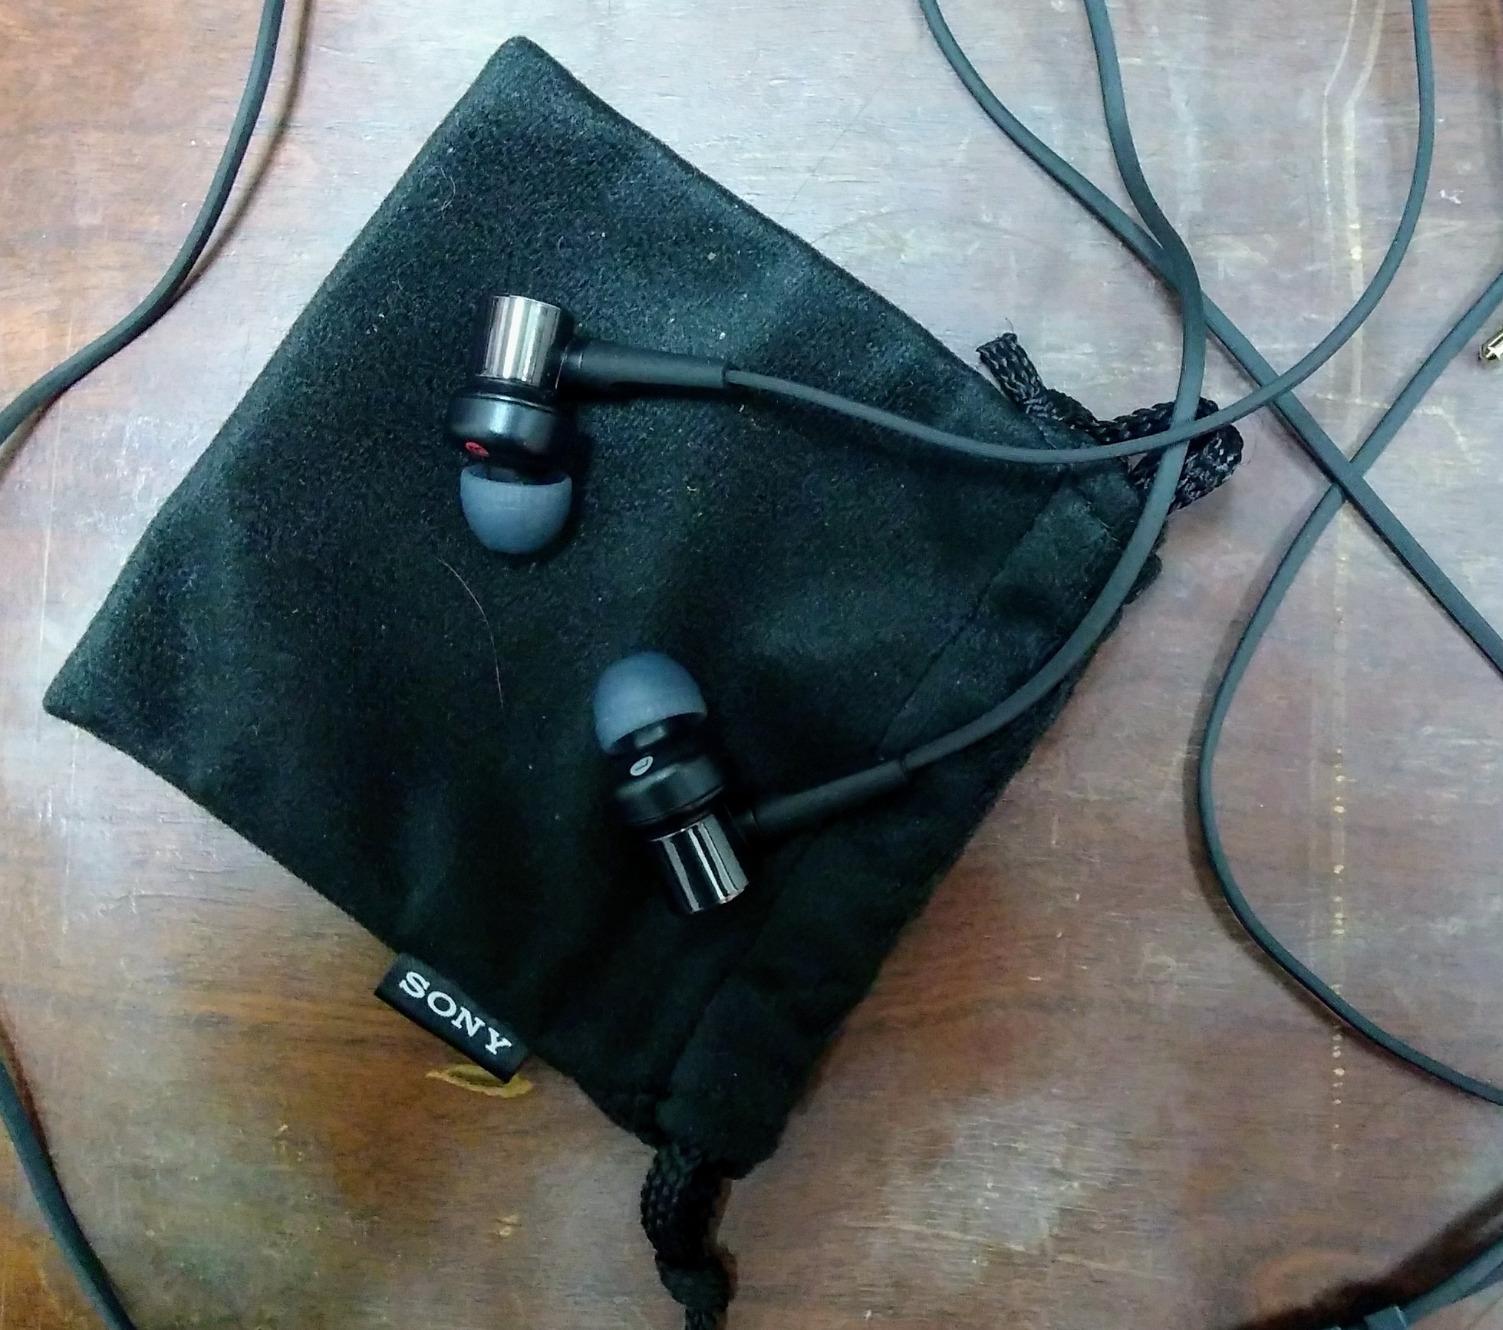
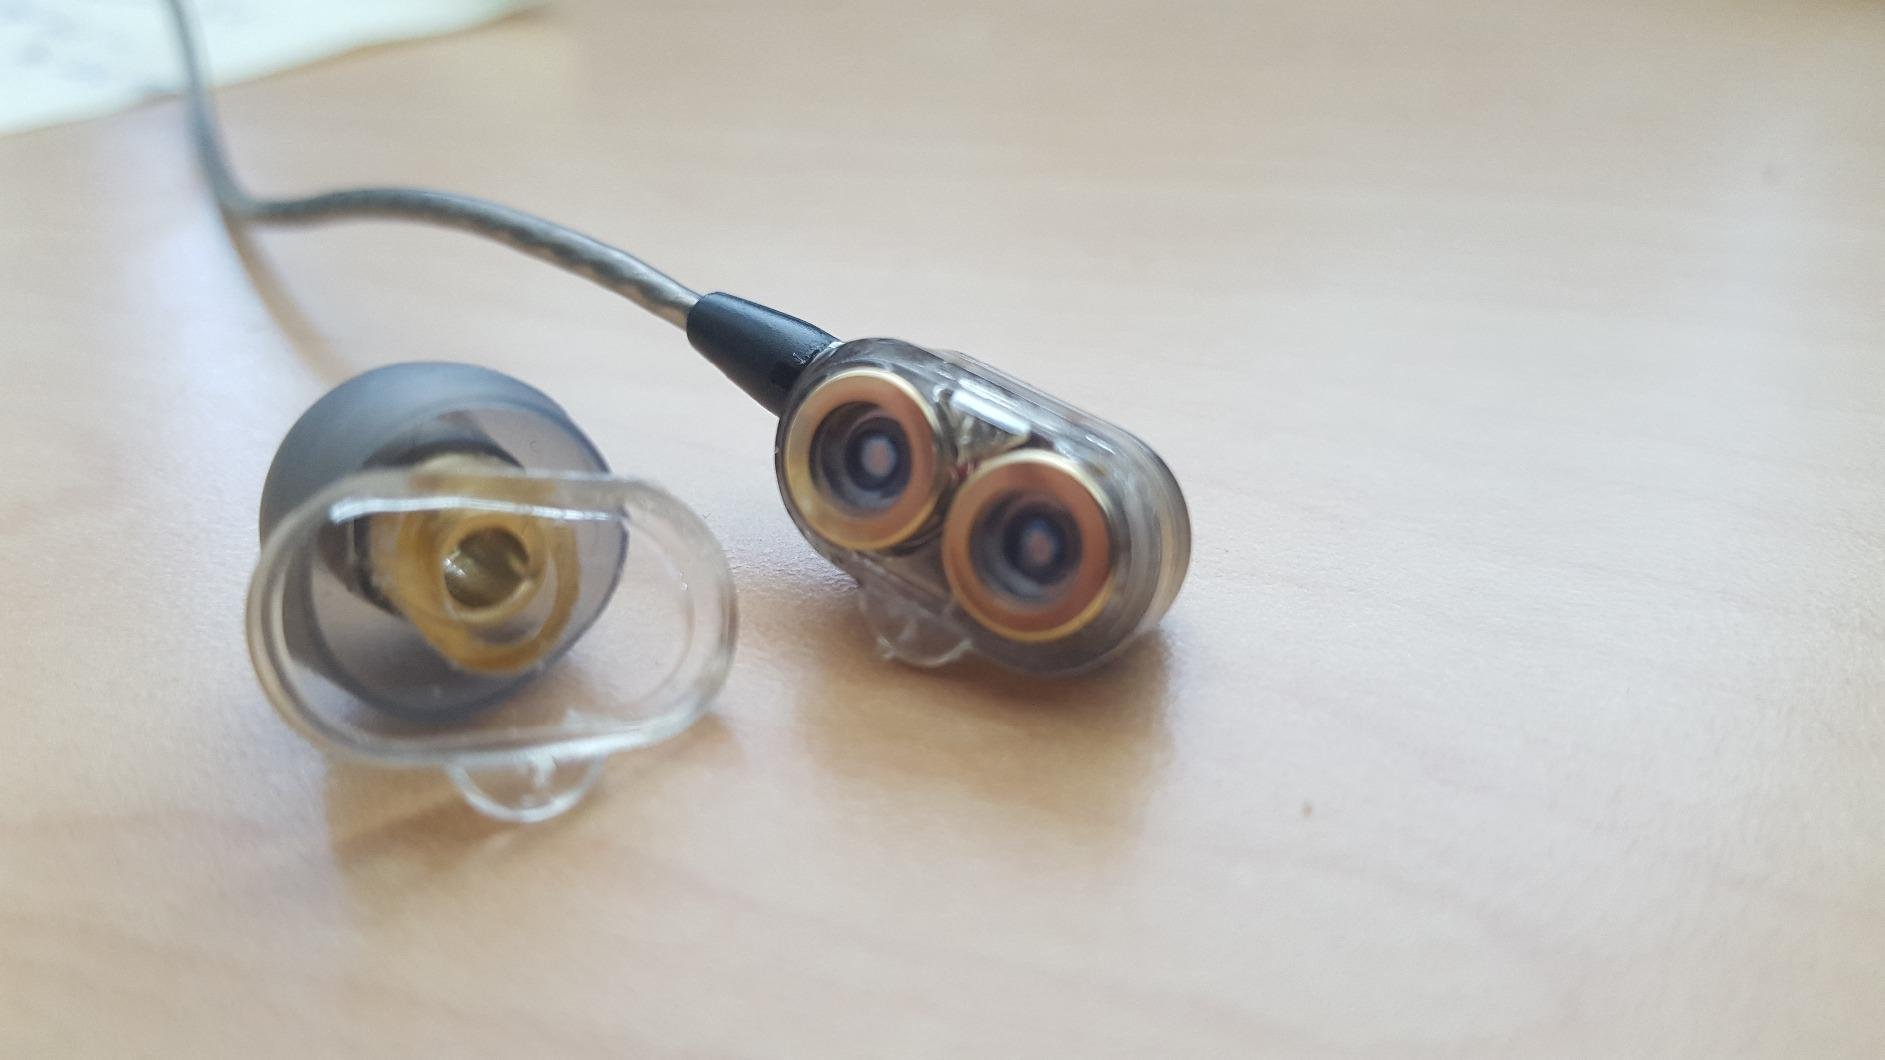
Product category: headphones
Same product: no